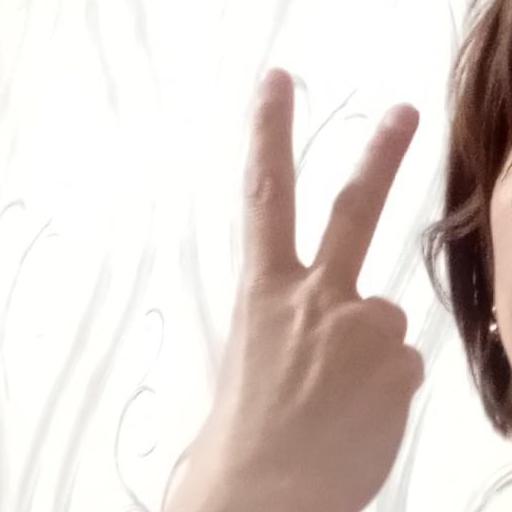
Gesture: peace_inverted